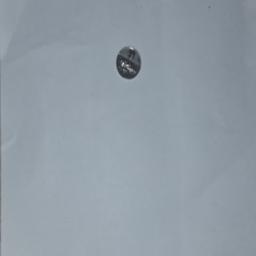
Label: 5_New_Back